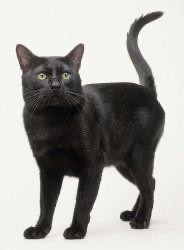
Animal: cat
Breed: Bombay